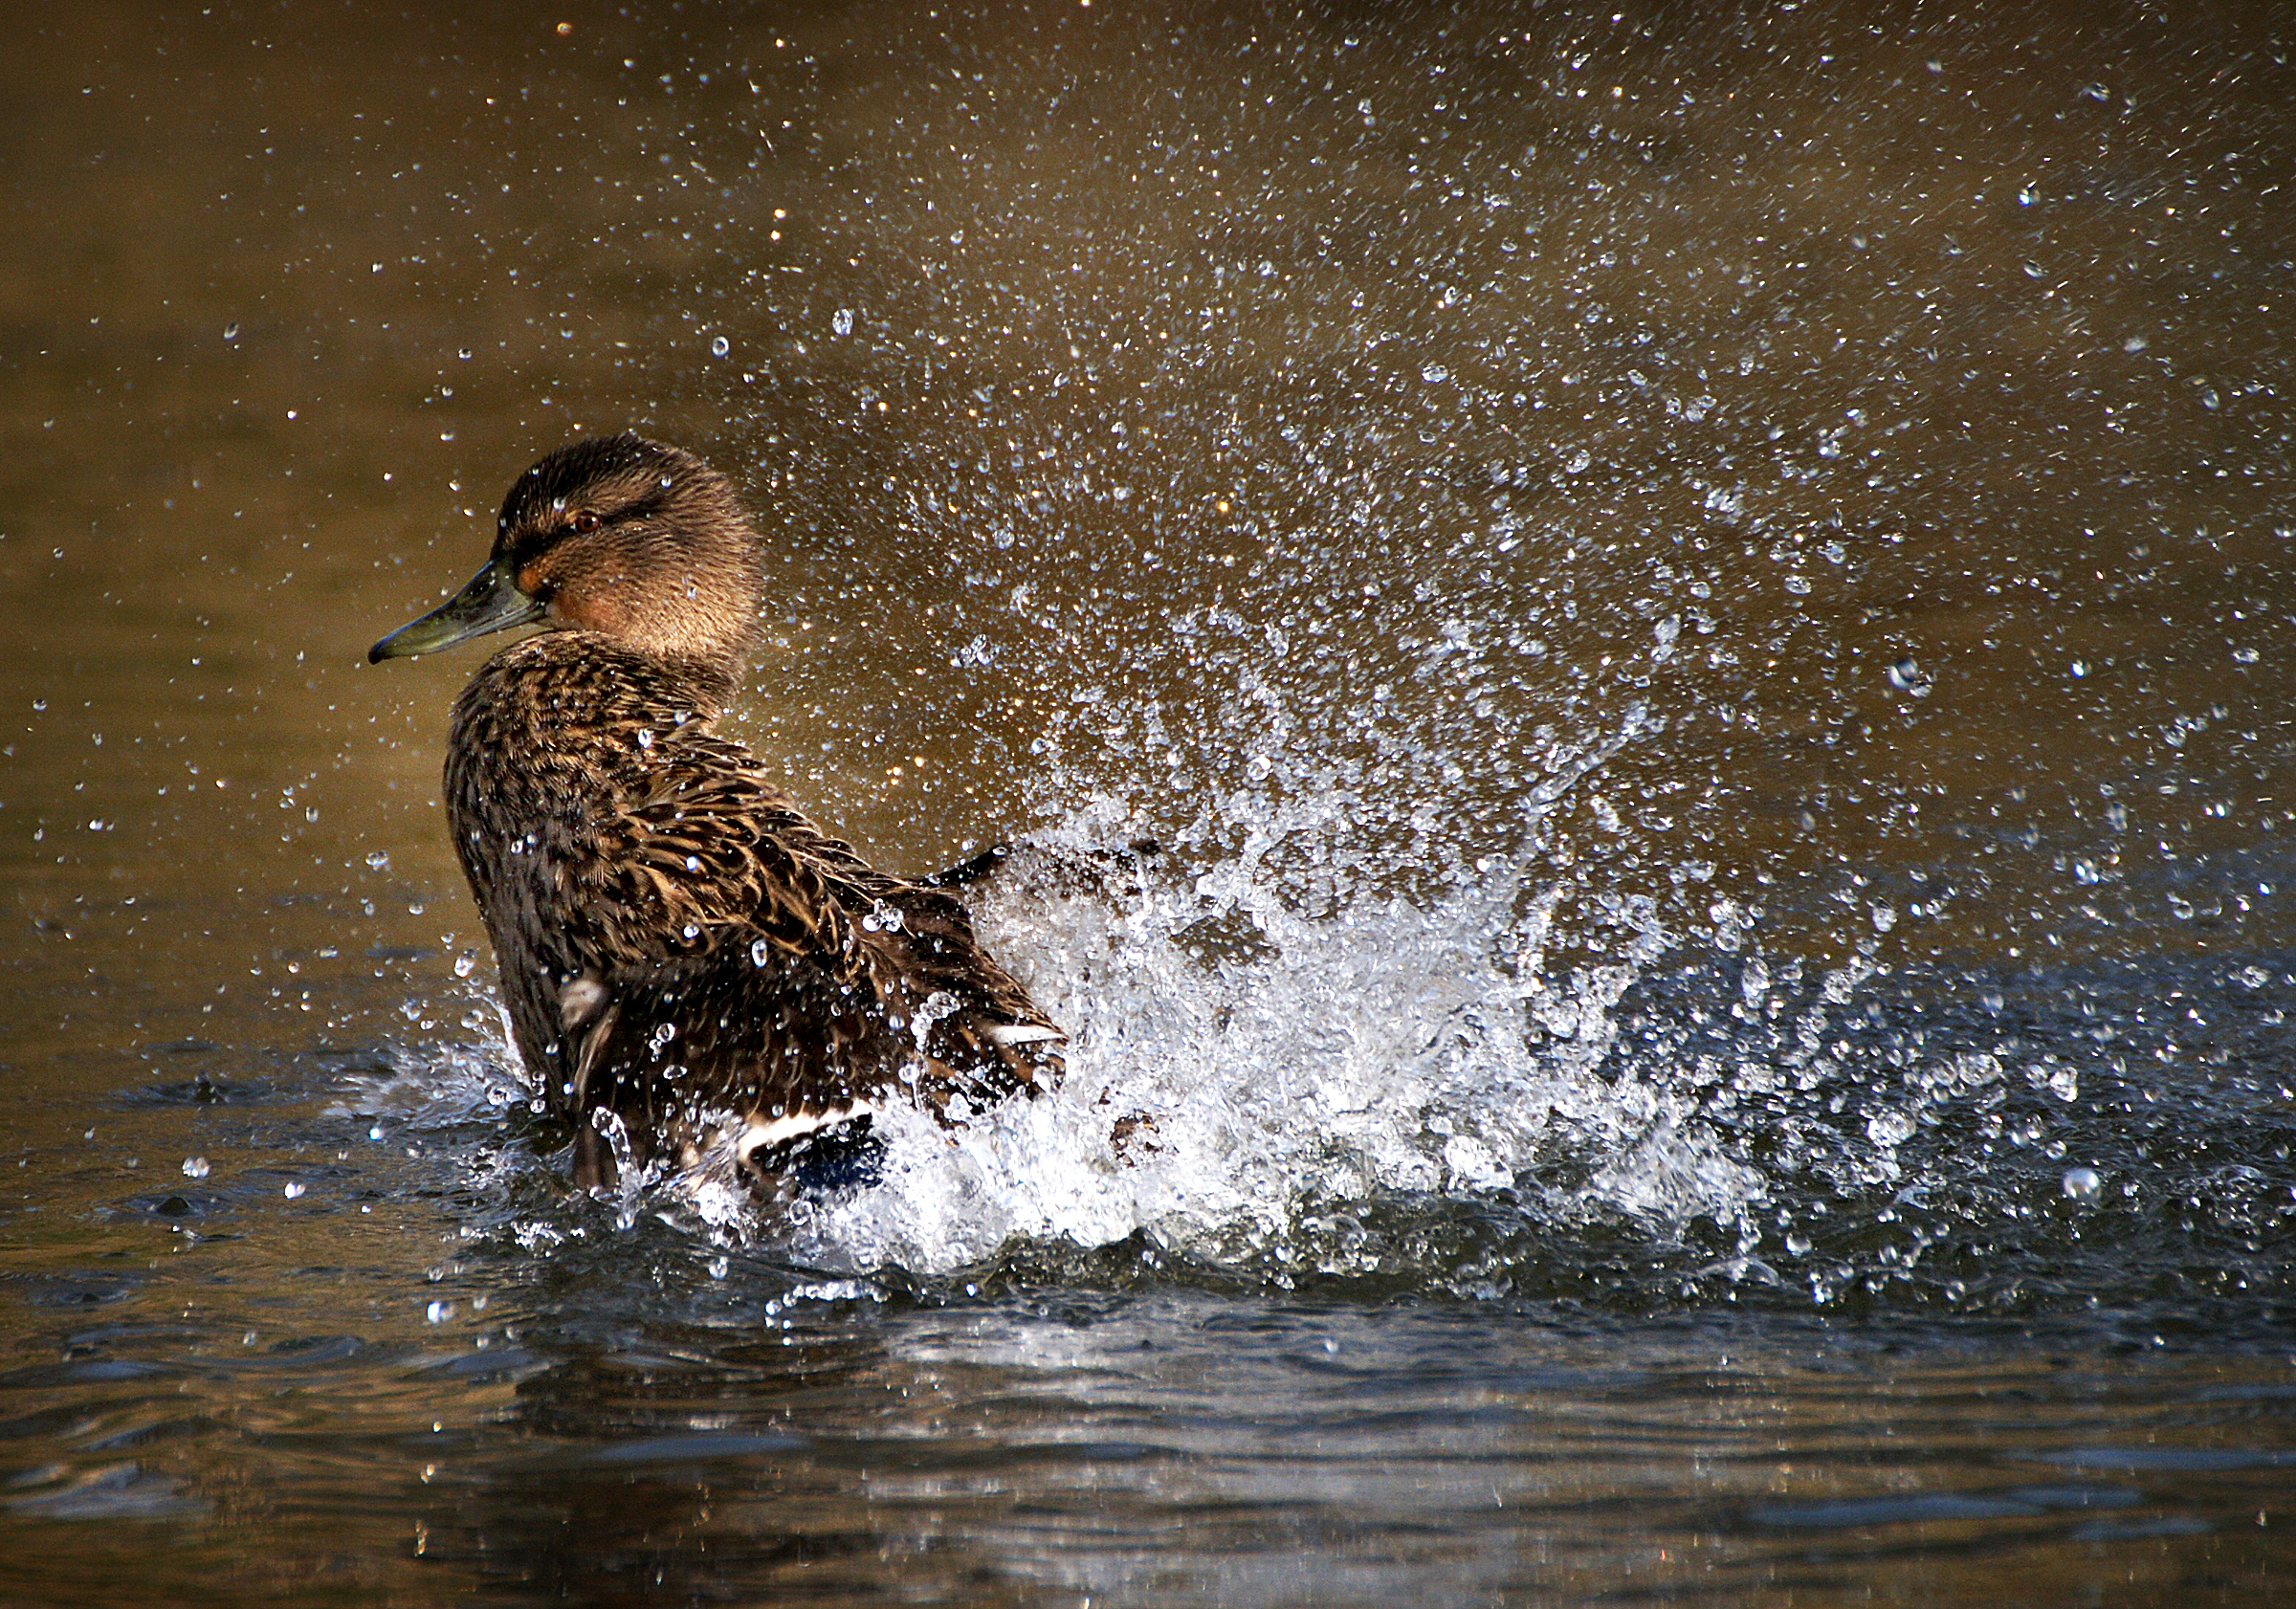
water, bird, wildlife, reflection, fauna, birds, duck, vertebrate, ducks, waterfowl, water bird, mallard, ducks geese and swans